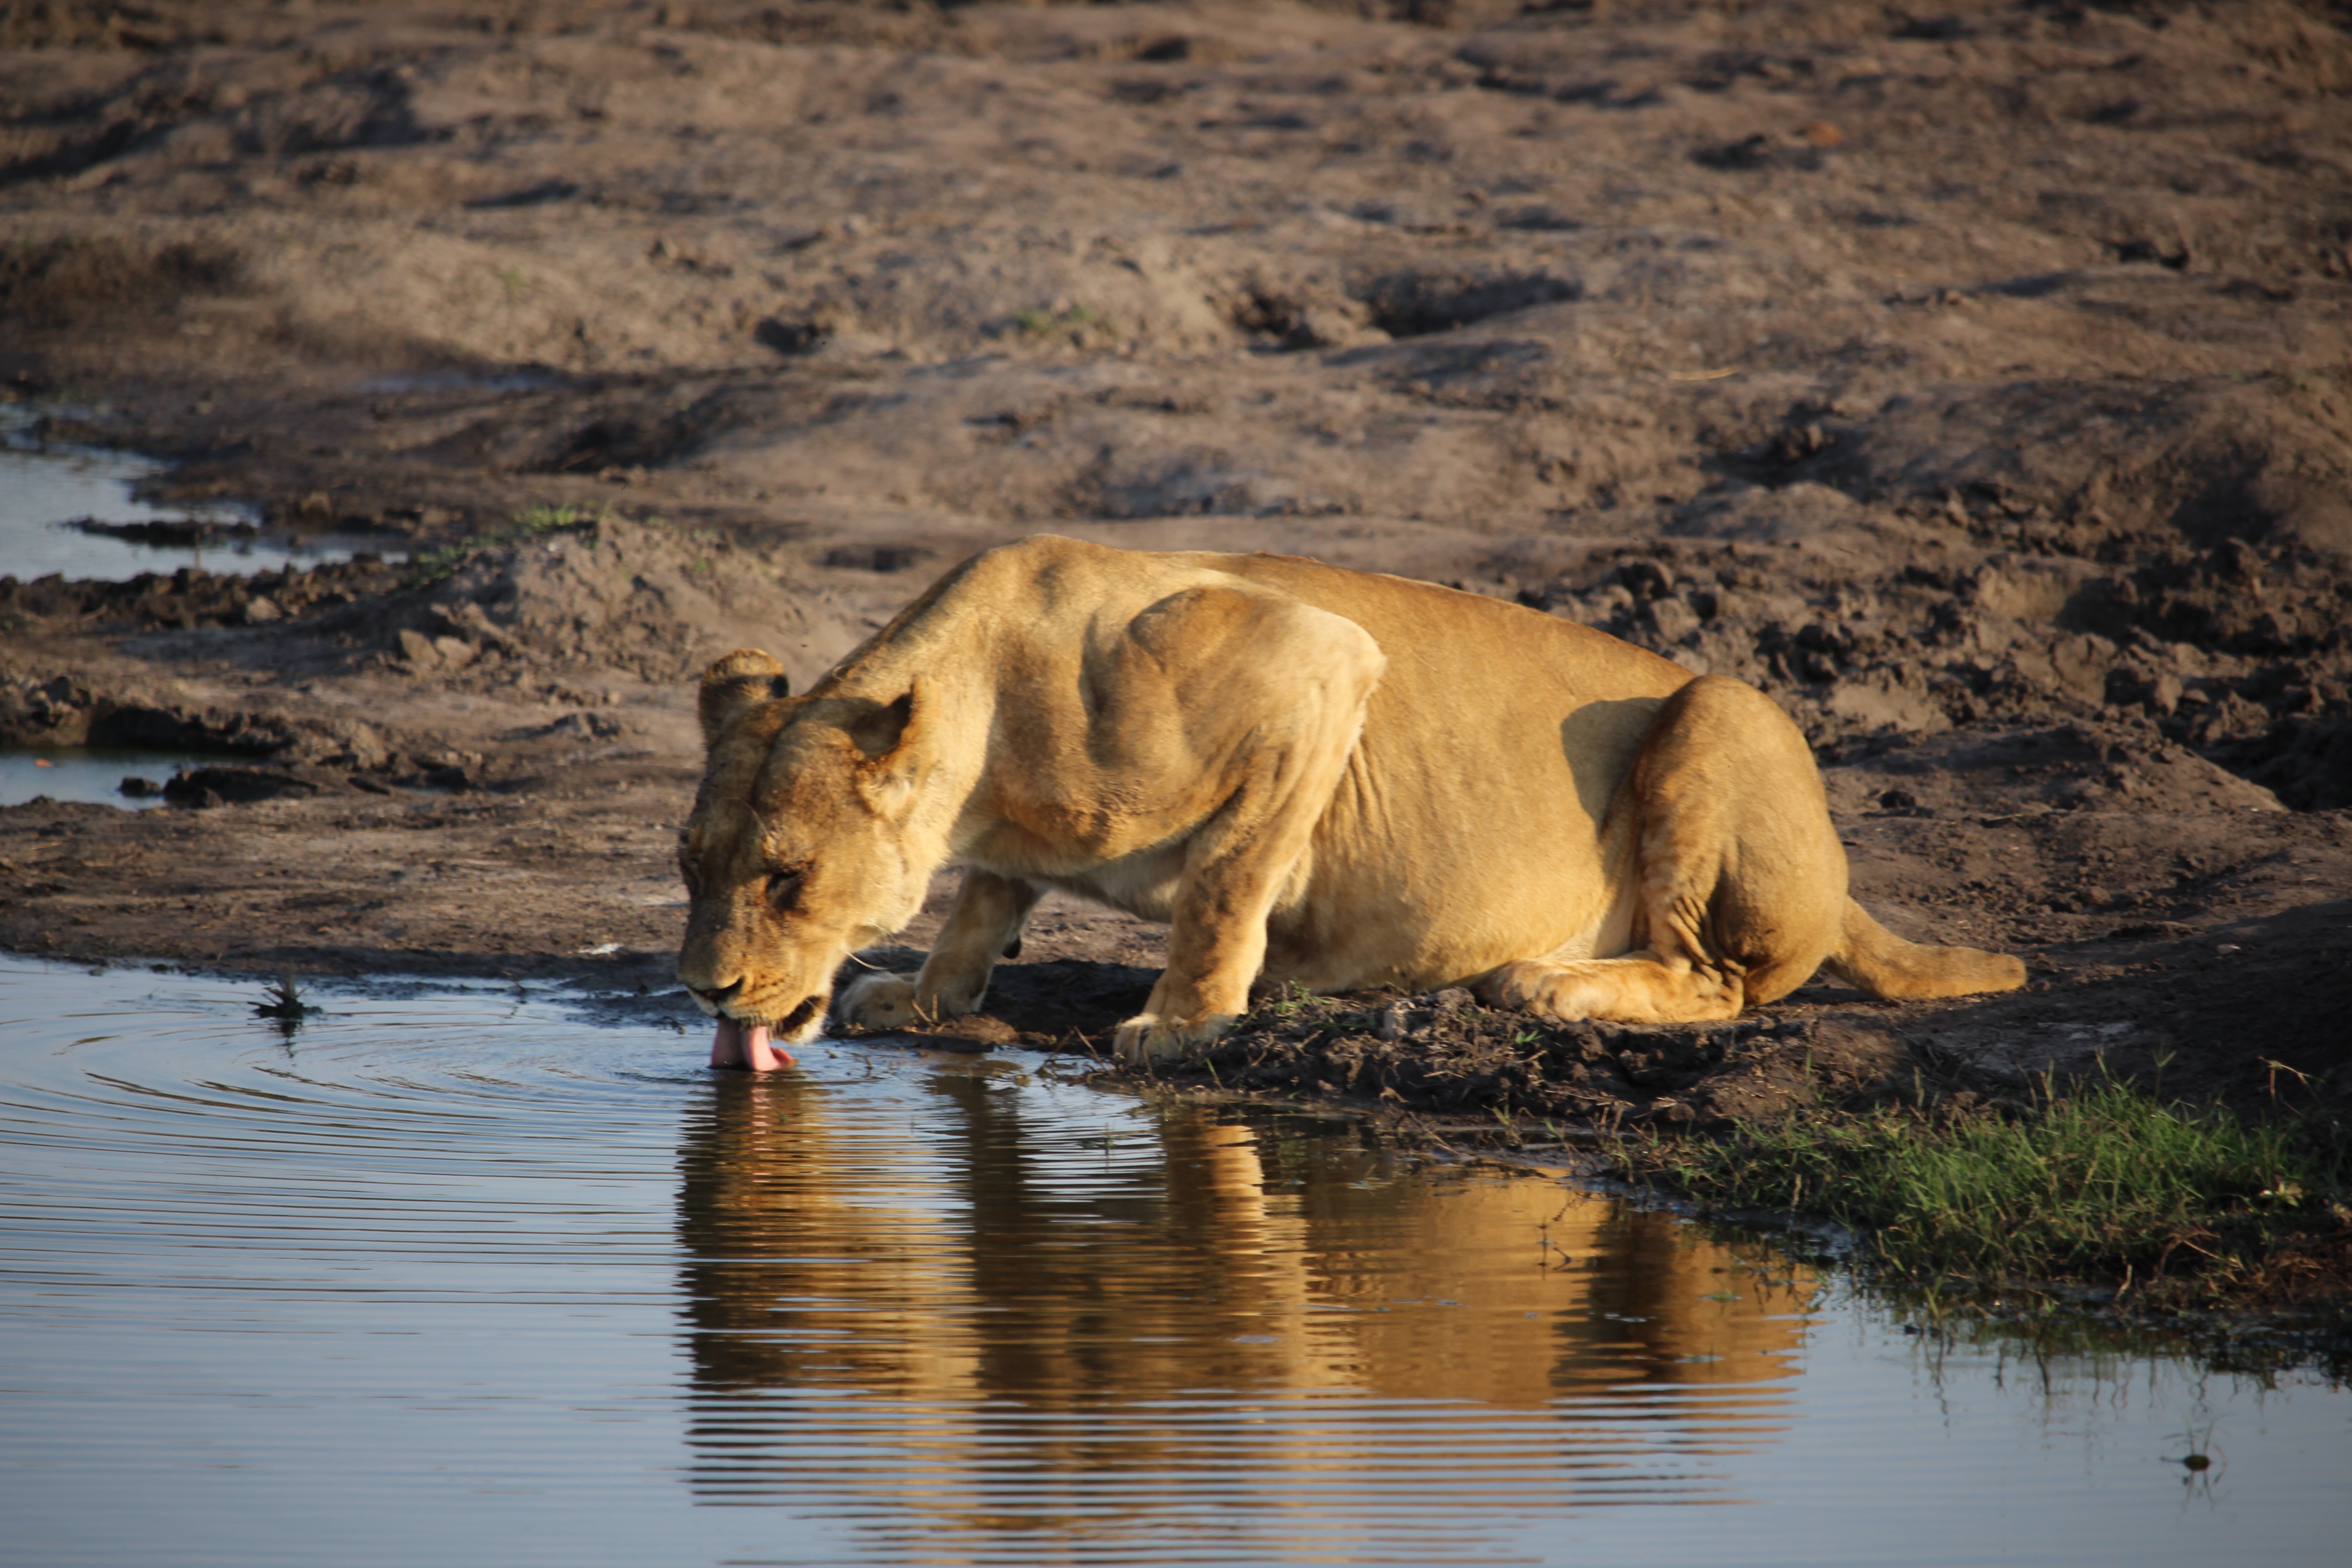
nature, wilderness, wildlife, mammal, fauna, lion, lioness, vertebrate, safari, zimbabwe, big cats